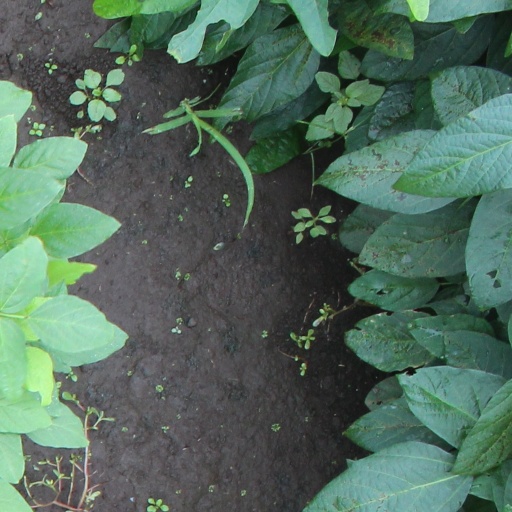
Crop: soybean